Sue Me, Sue You Blues

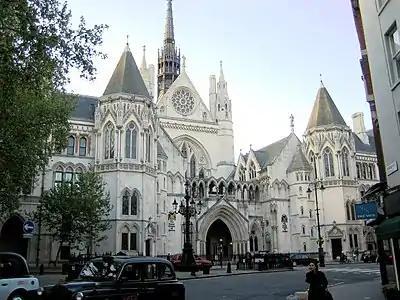
London's Royal Courts of Justice, where Paul McCartney sued his former bandmates in order to dissolve the Beatles' partnership

As third songwriter to Lennon and McCartney, George Harrison had written about his experiences regarding the disharmonious atmosphere within the Beatles during the late 1960s, in compositions such as "Not Guilty", "I Me Mine", "Wah-Wah" and "Run of the Mill". The latter two songs, which reflect on the failing friendships among the Beatles, appeared on Harrison's critically acclaimed triple album "All Things Must Pass", released in November 1970, seven months after Paul McCartney's departure had initiated the band's break-up. On 31 December of that year, McCartney filed suit against Apple Corps and his former bandmates at London's High Court of Justice, in an effort to free himself from the legal obligations imposed on him by the Beatles' partnership, and particularly from manager Allen Klein. Author Robert Rodriguez describes the situation as an "unfathomably sour turn of events" that "mystified" the public and angered fans of the Beatles.